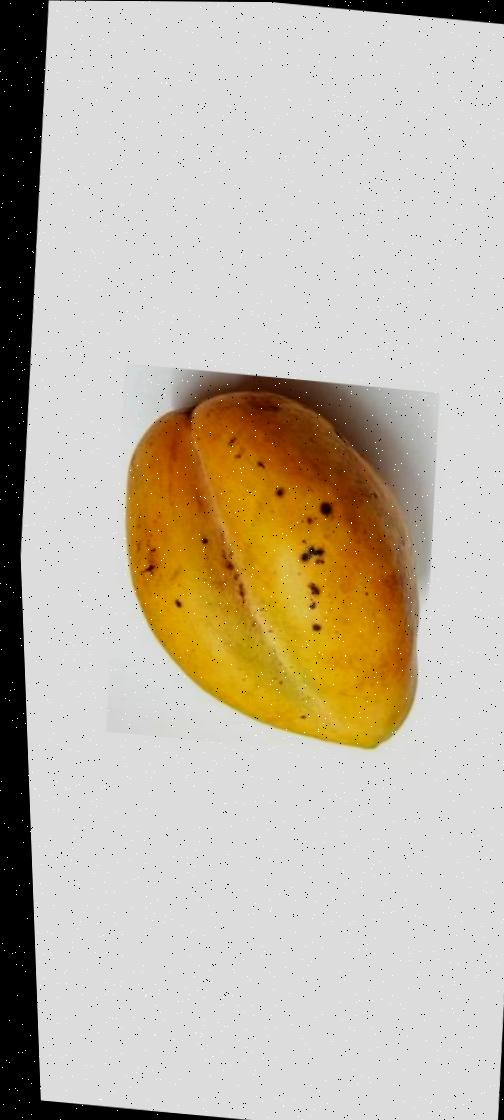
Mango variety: Bari-11